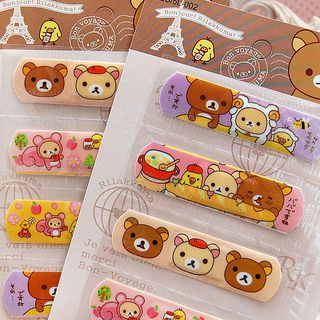
Label: trash